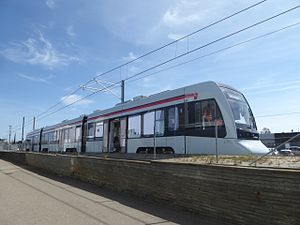
Linje L1
Tango under testkørsel ved Øllegårdsvej (maj 2017)
L1 er én af de to linjer, der betjener Aarhus Letbane. Den betjener Grenaabanen mellem Grenaa og Aarhus H, men på sigt skal den også fortsætte ad Odderbanen til Odder. Den kommer derved til at svare til den nedlagte Aarhus Nærbane, men med nyt materiel og ændrede stationer. Linjen var annonceret til at skulle genåbne i slutningen 2017, men på grund af manglende sikkerhedsgodkendelse blev det udskudt flere gange, indtil linjen endeligt åbnede 30. april 2019. Selvom navnet tyder på at det er den første linje, åbnede linje L2 først, 21. december 2017. Dele af L1's strækning er allerede i brug under linje L2.